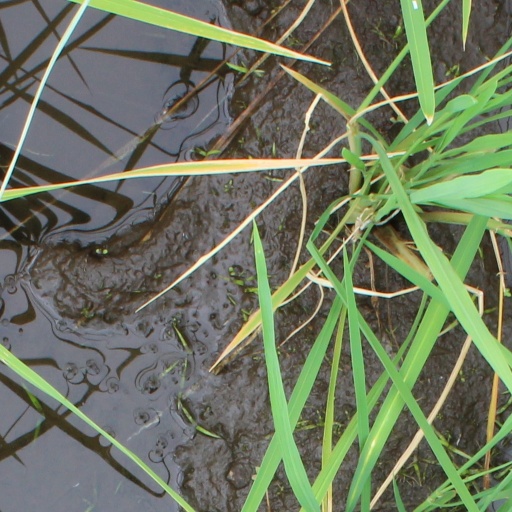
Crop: rice